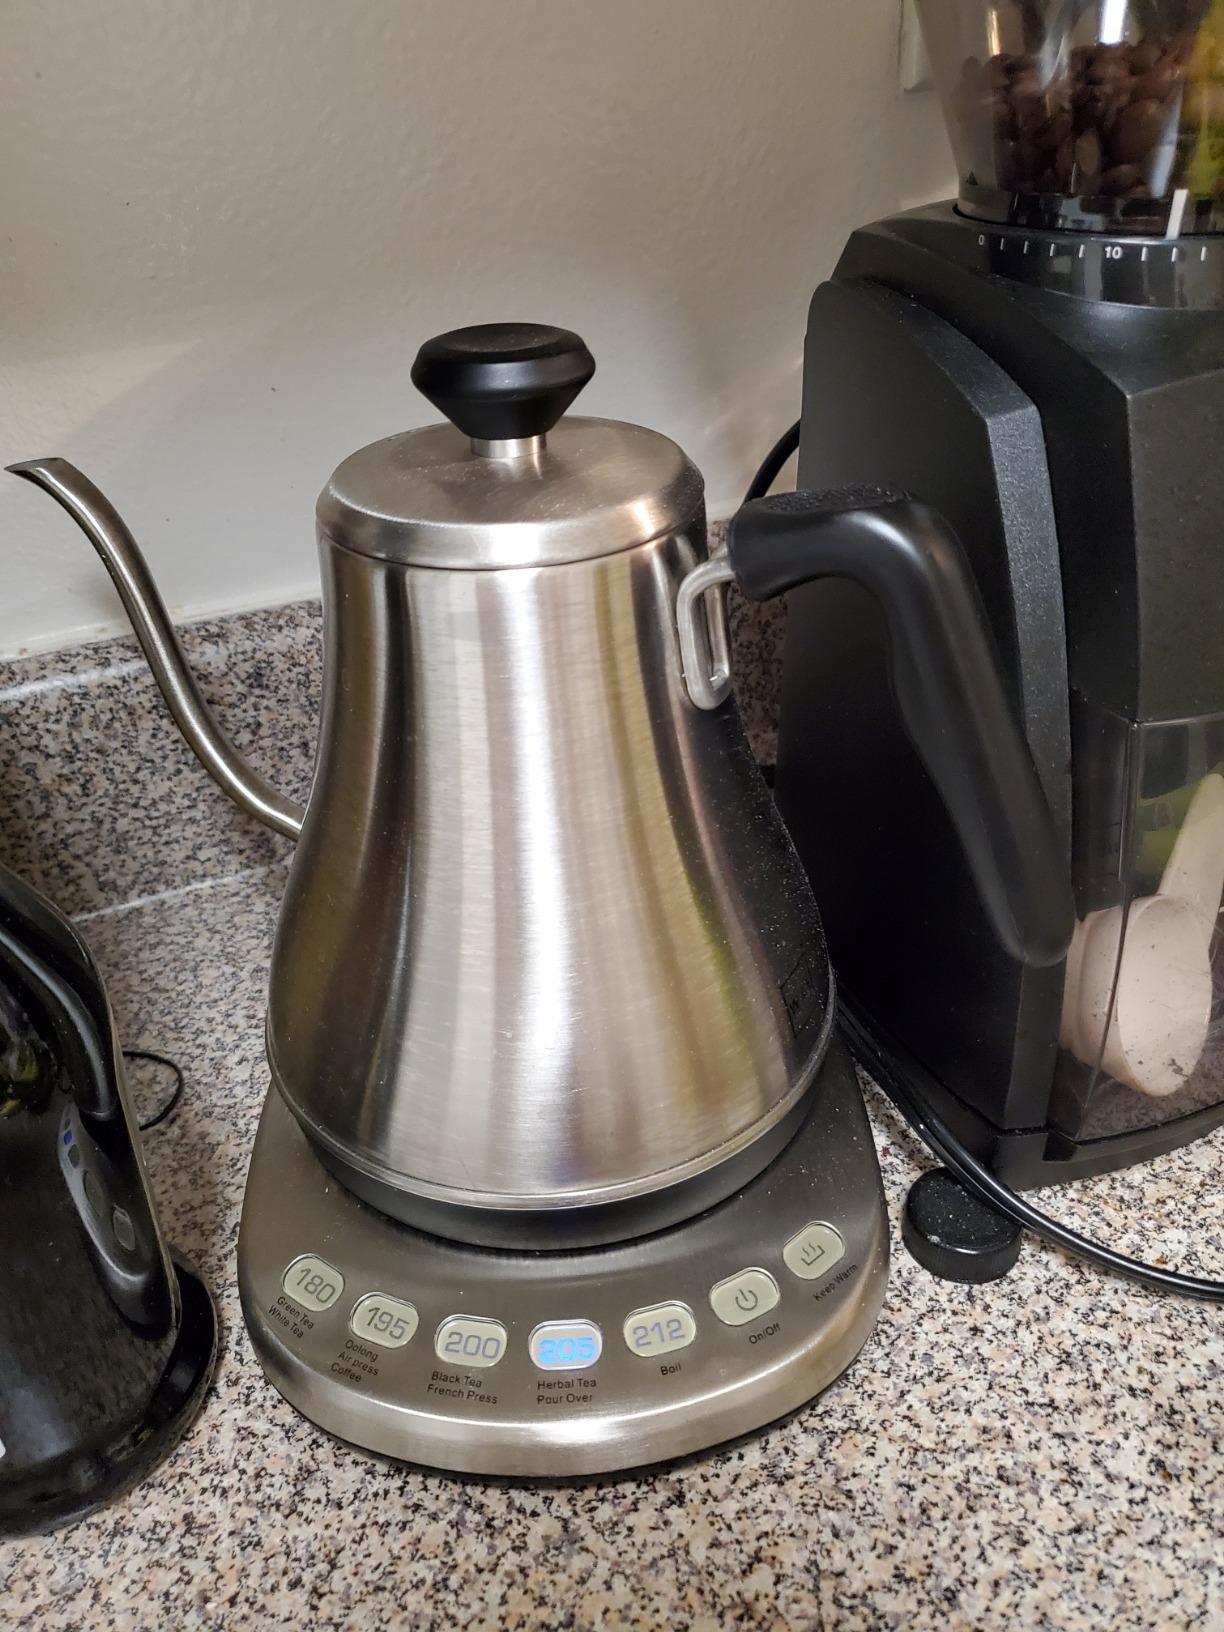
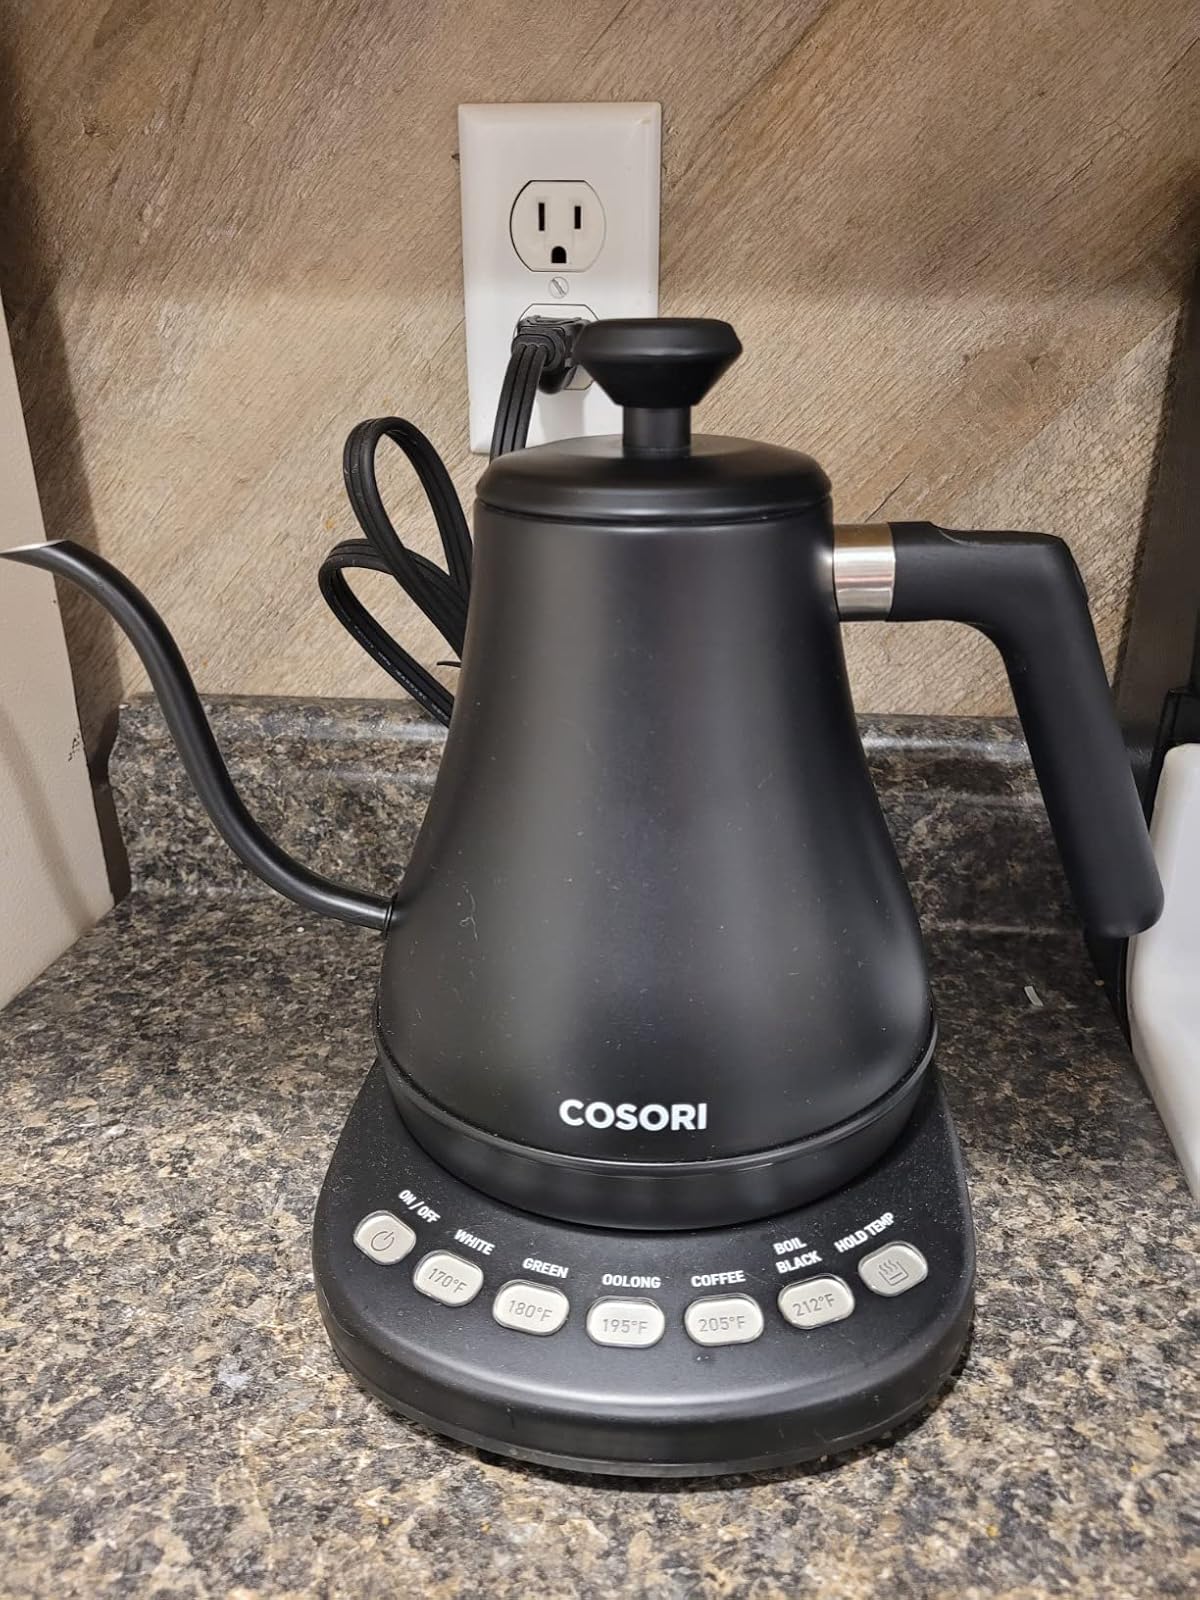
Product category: items_kettle
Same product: no